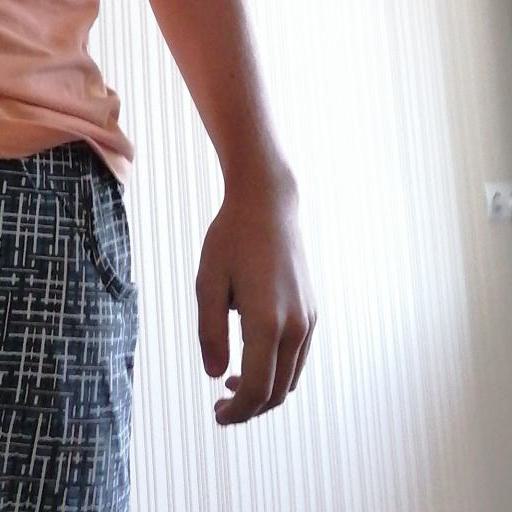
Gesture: no_gesture